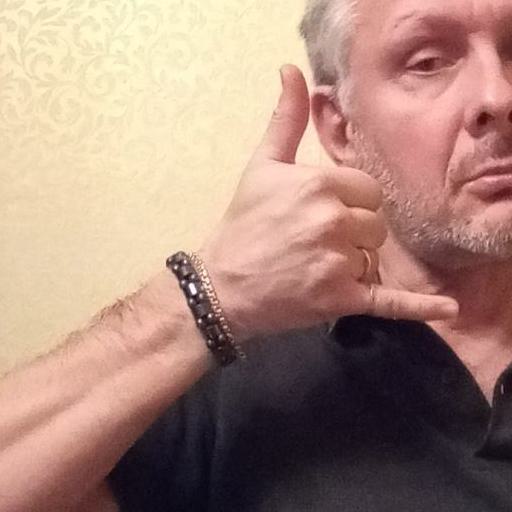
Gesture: call